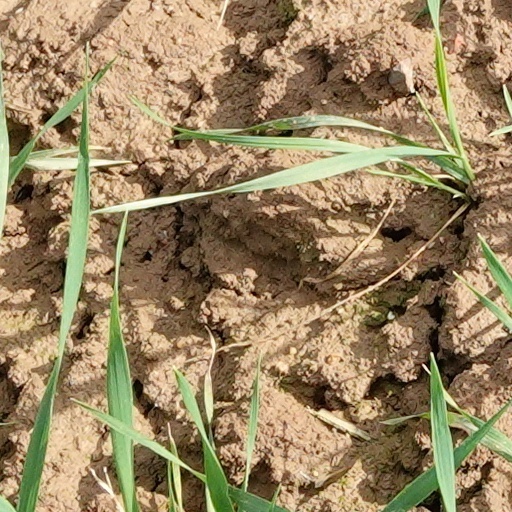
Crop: wheat